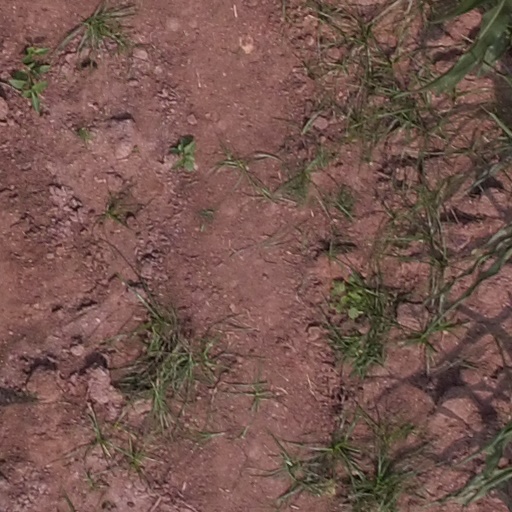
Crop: maize; corn